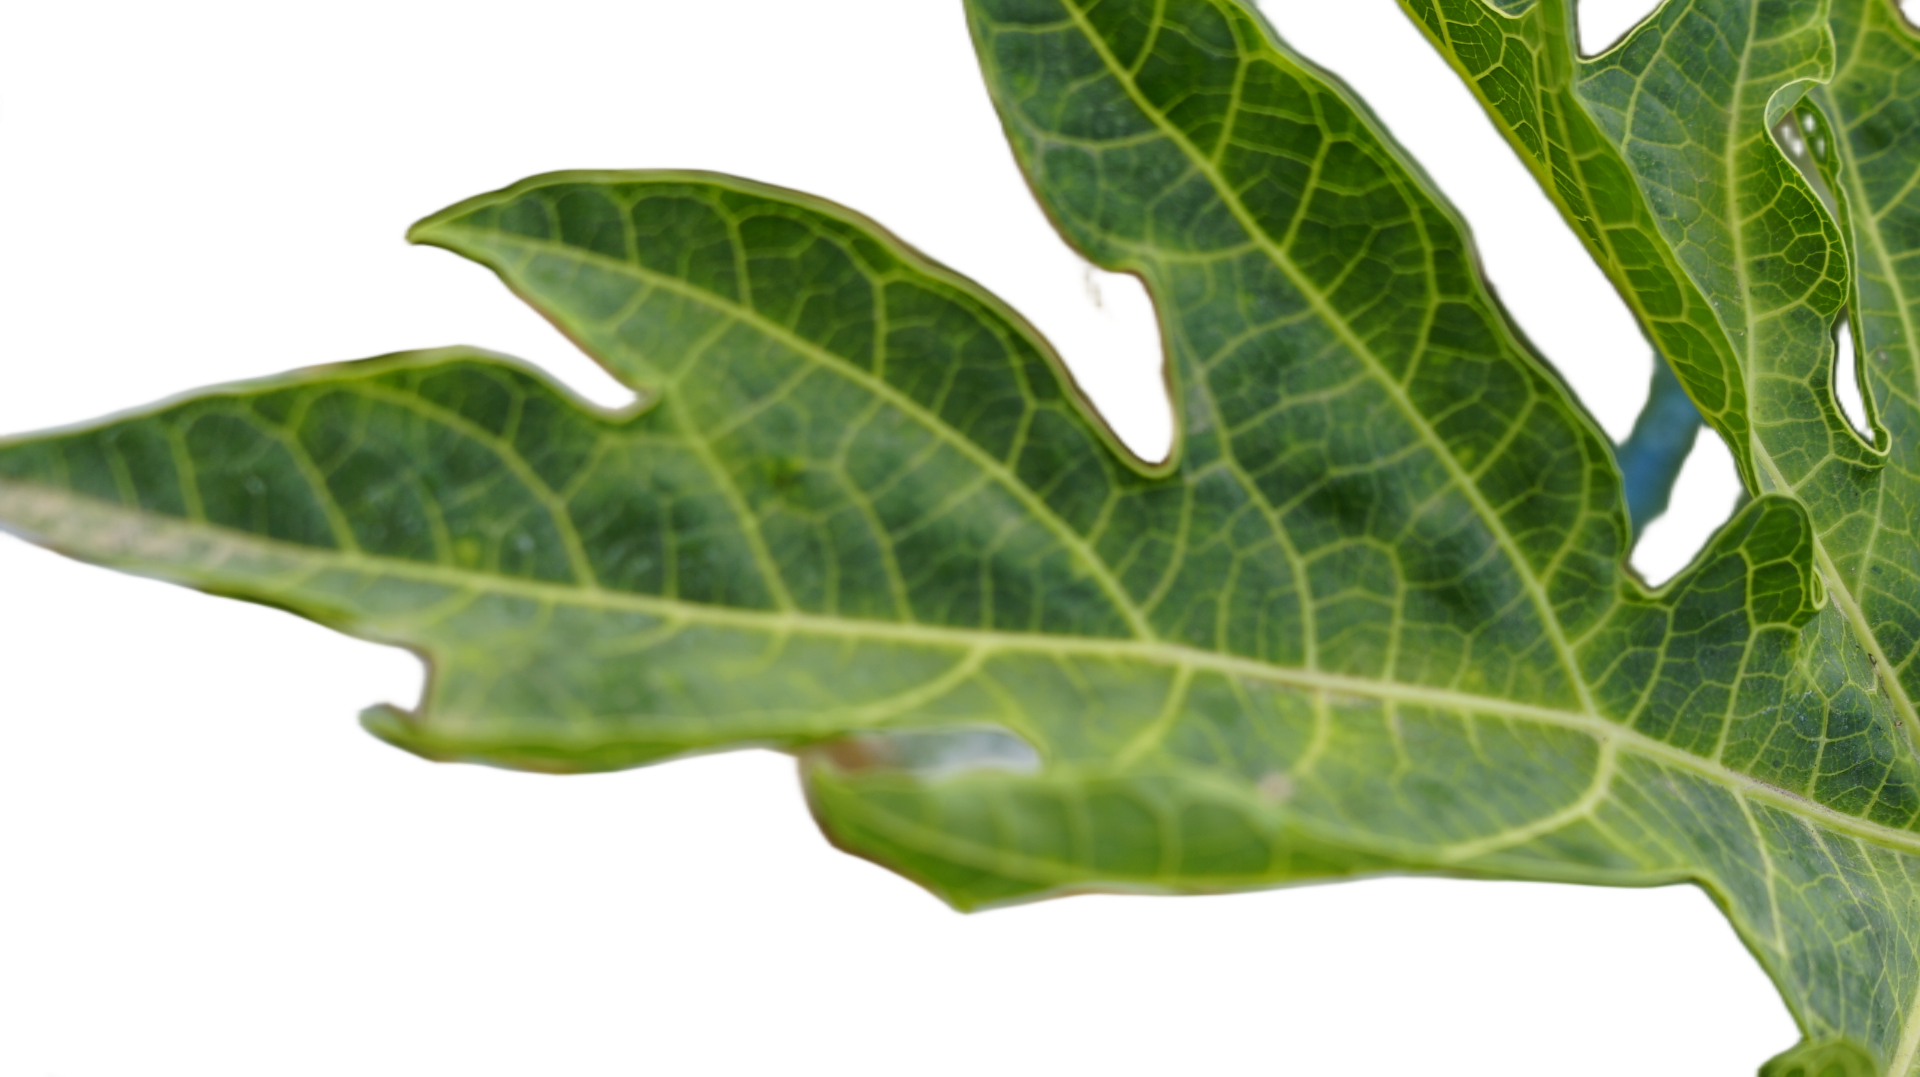
Crop: Papaya
Label: Curled_Yellow_Spot